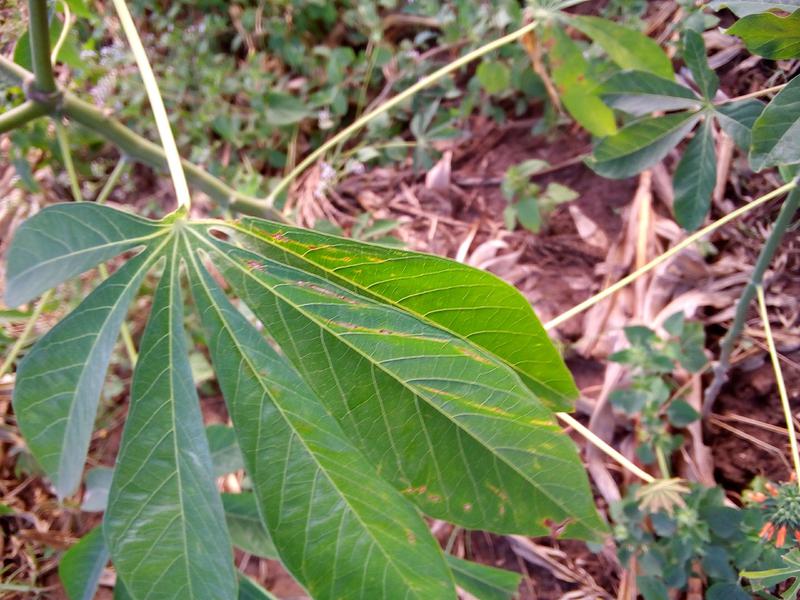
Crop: cassava
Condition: healthy